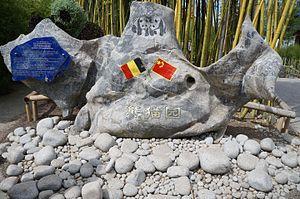
Pairi Daiza est un parc zoologique belge wallon situé dans la province de Hainaut, à Brugelette. Fondé en 1994, il s'est d'abord appelé Paradisio de son ouverture jusqu'en 2010. Il est la propriété d'Eric Domb, fondateur du parc, et de Marc Coucke, milliardaire et président du RSC Anderlecht.